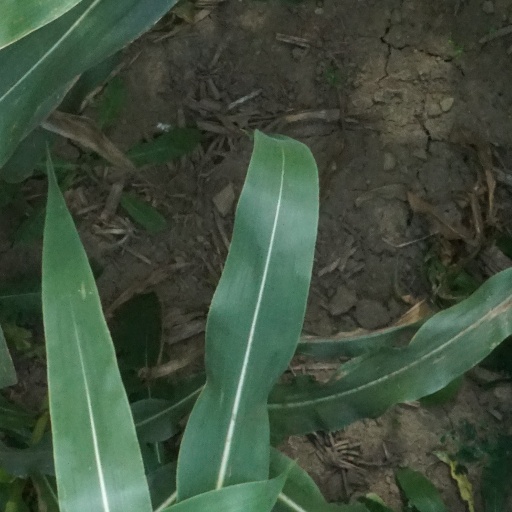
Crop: maize; corn